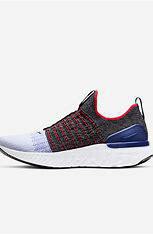
Brand: Nike
Model: React Phantom Run Flyknit 2